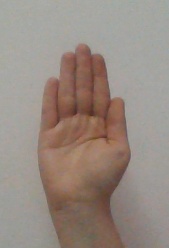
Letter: seen